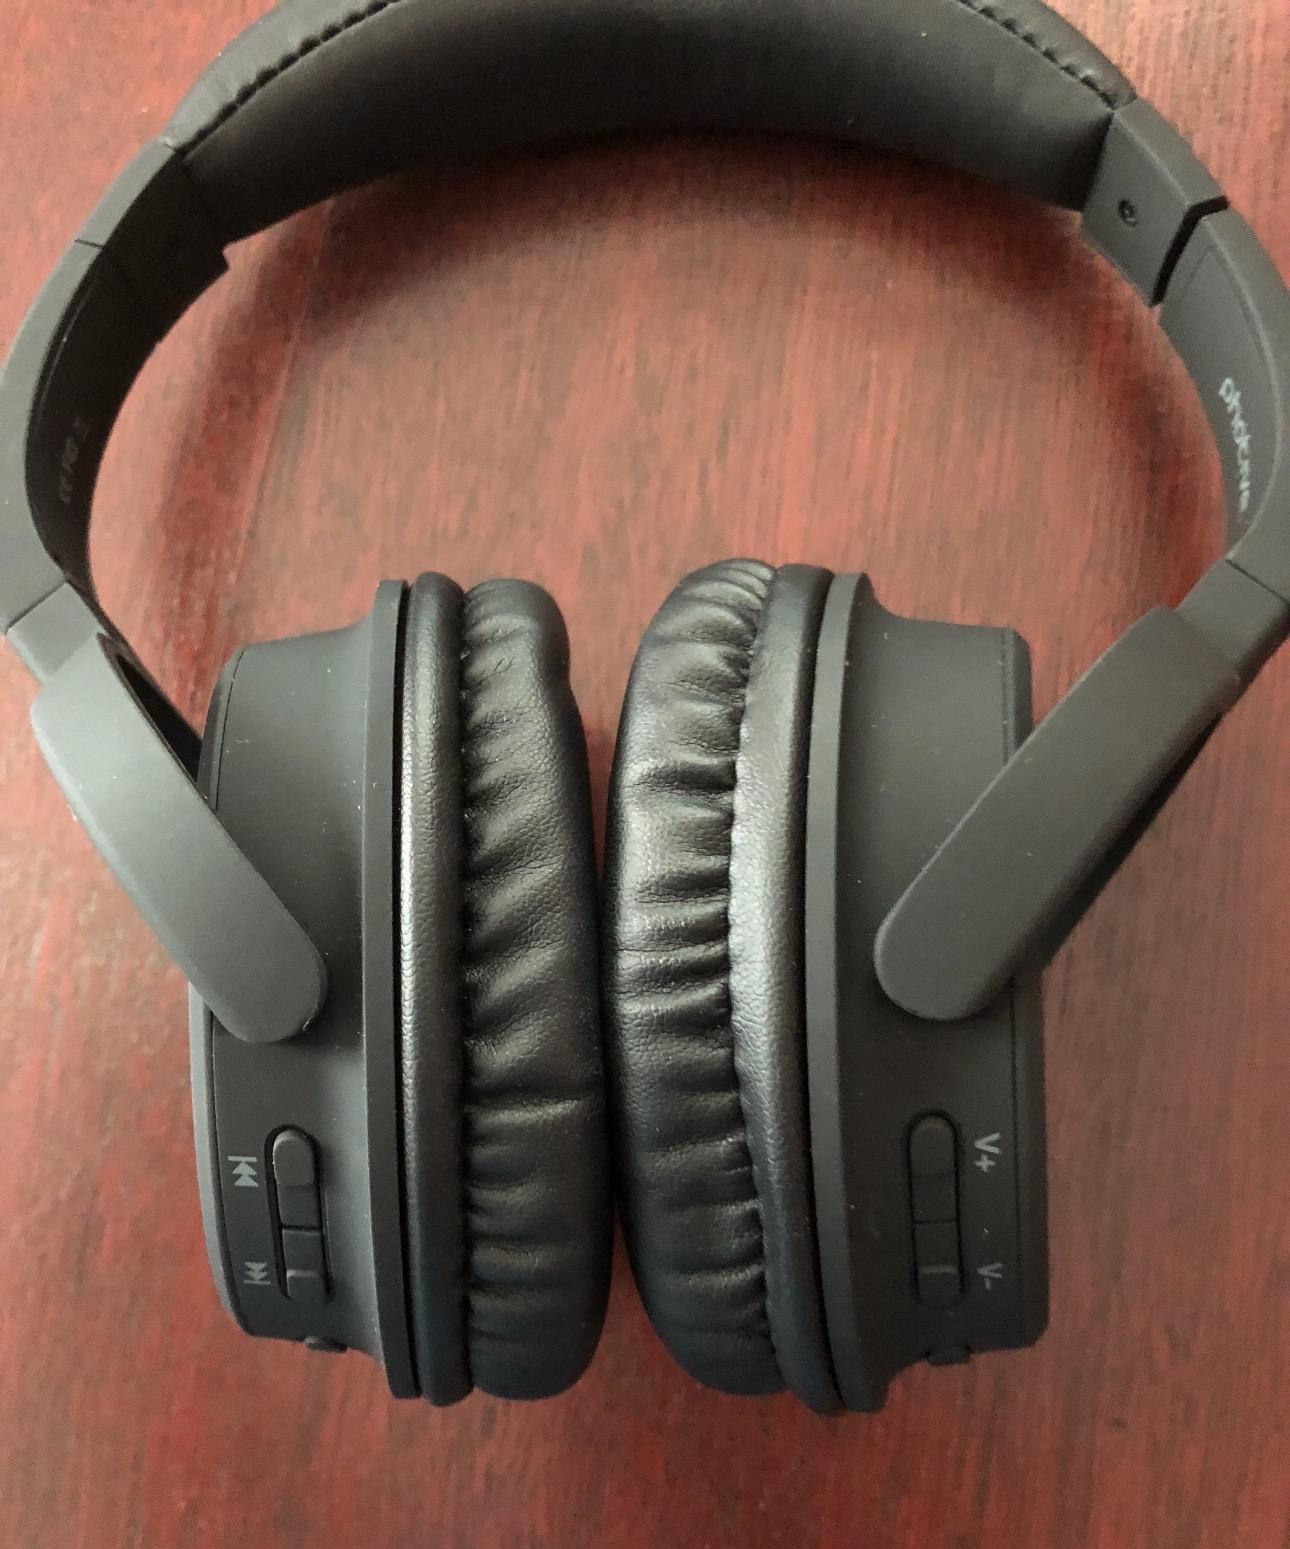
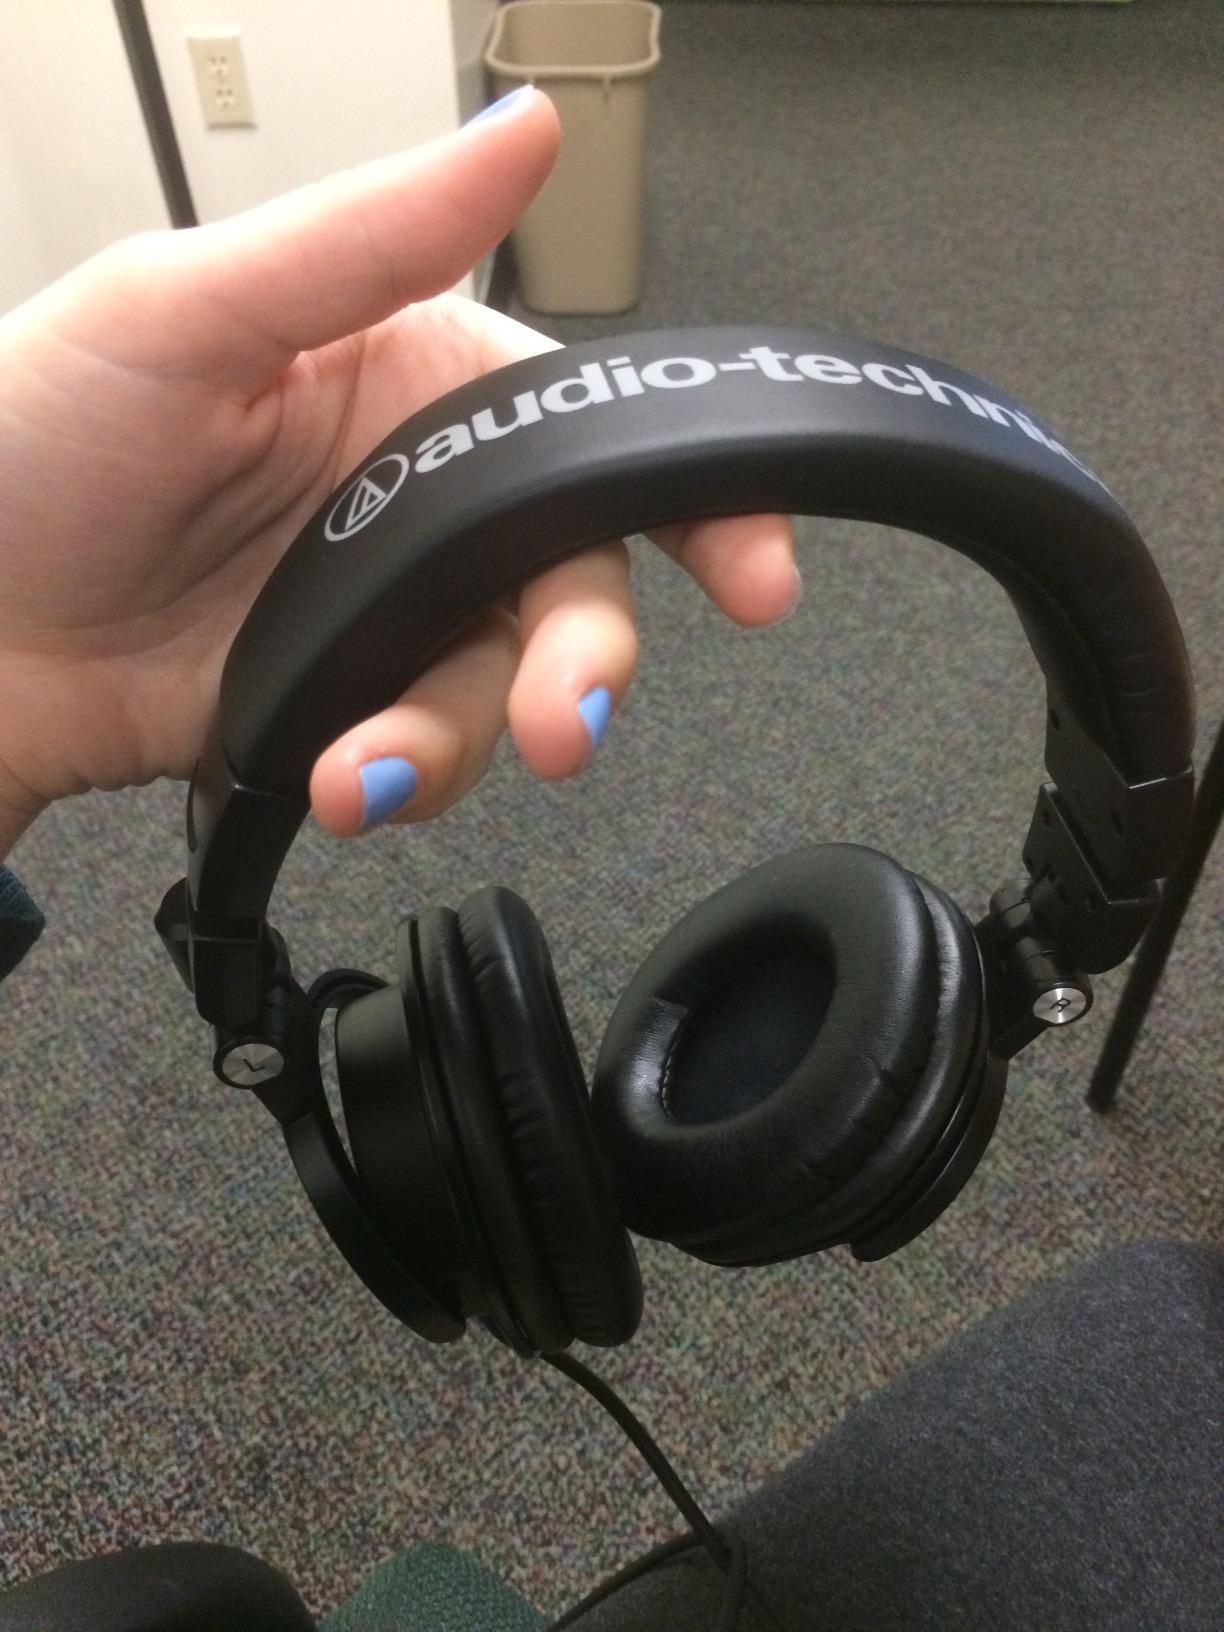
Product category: headphones
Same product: no